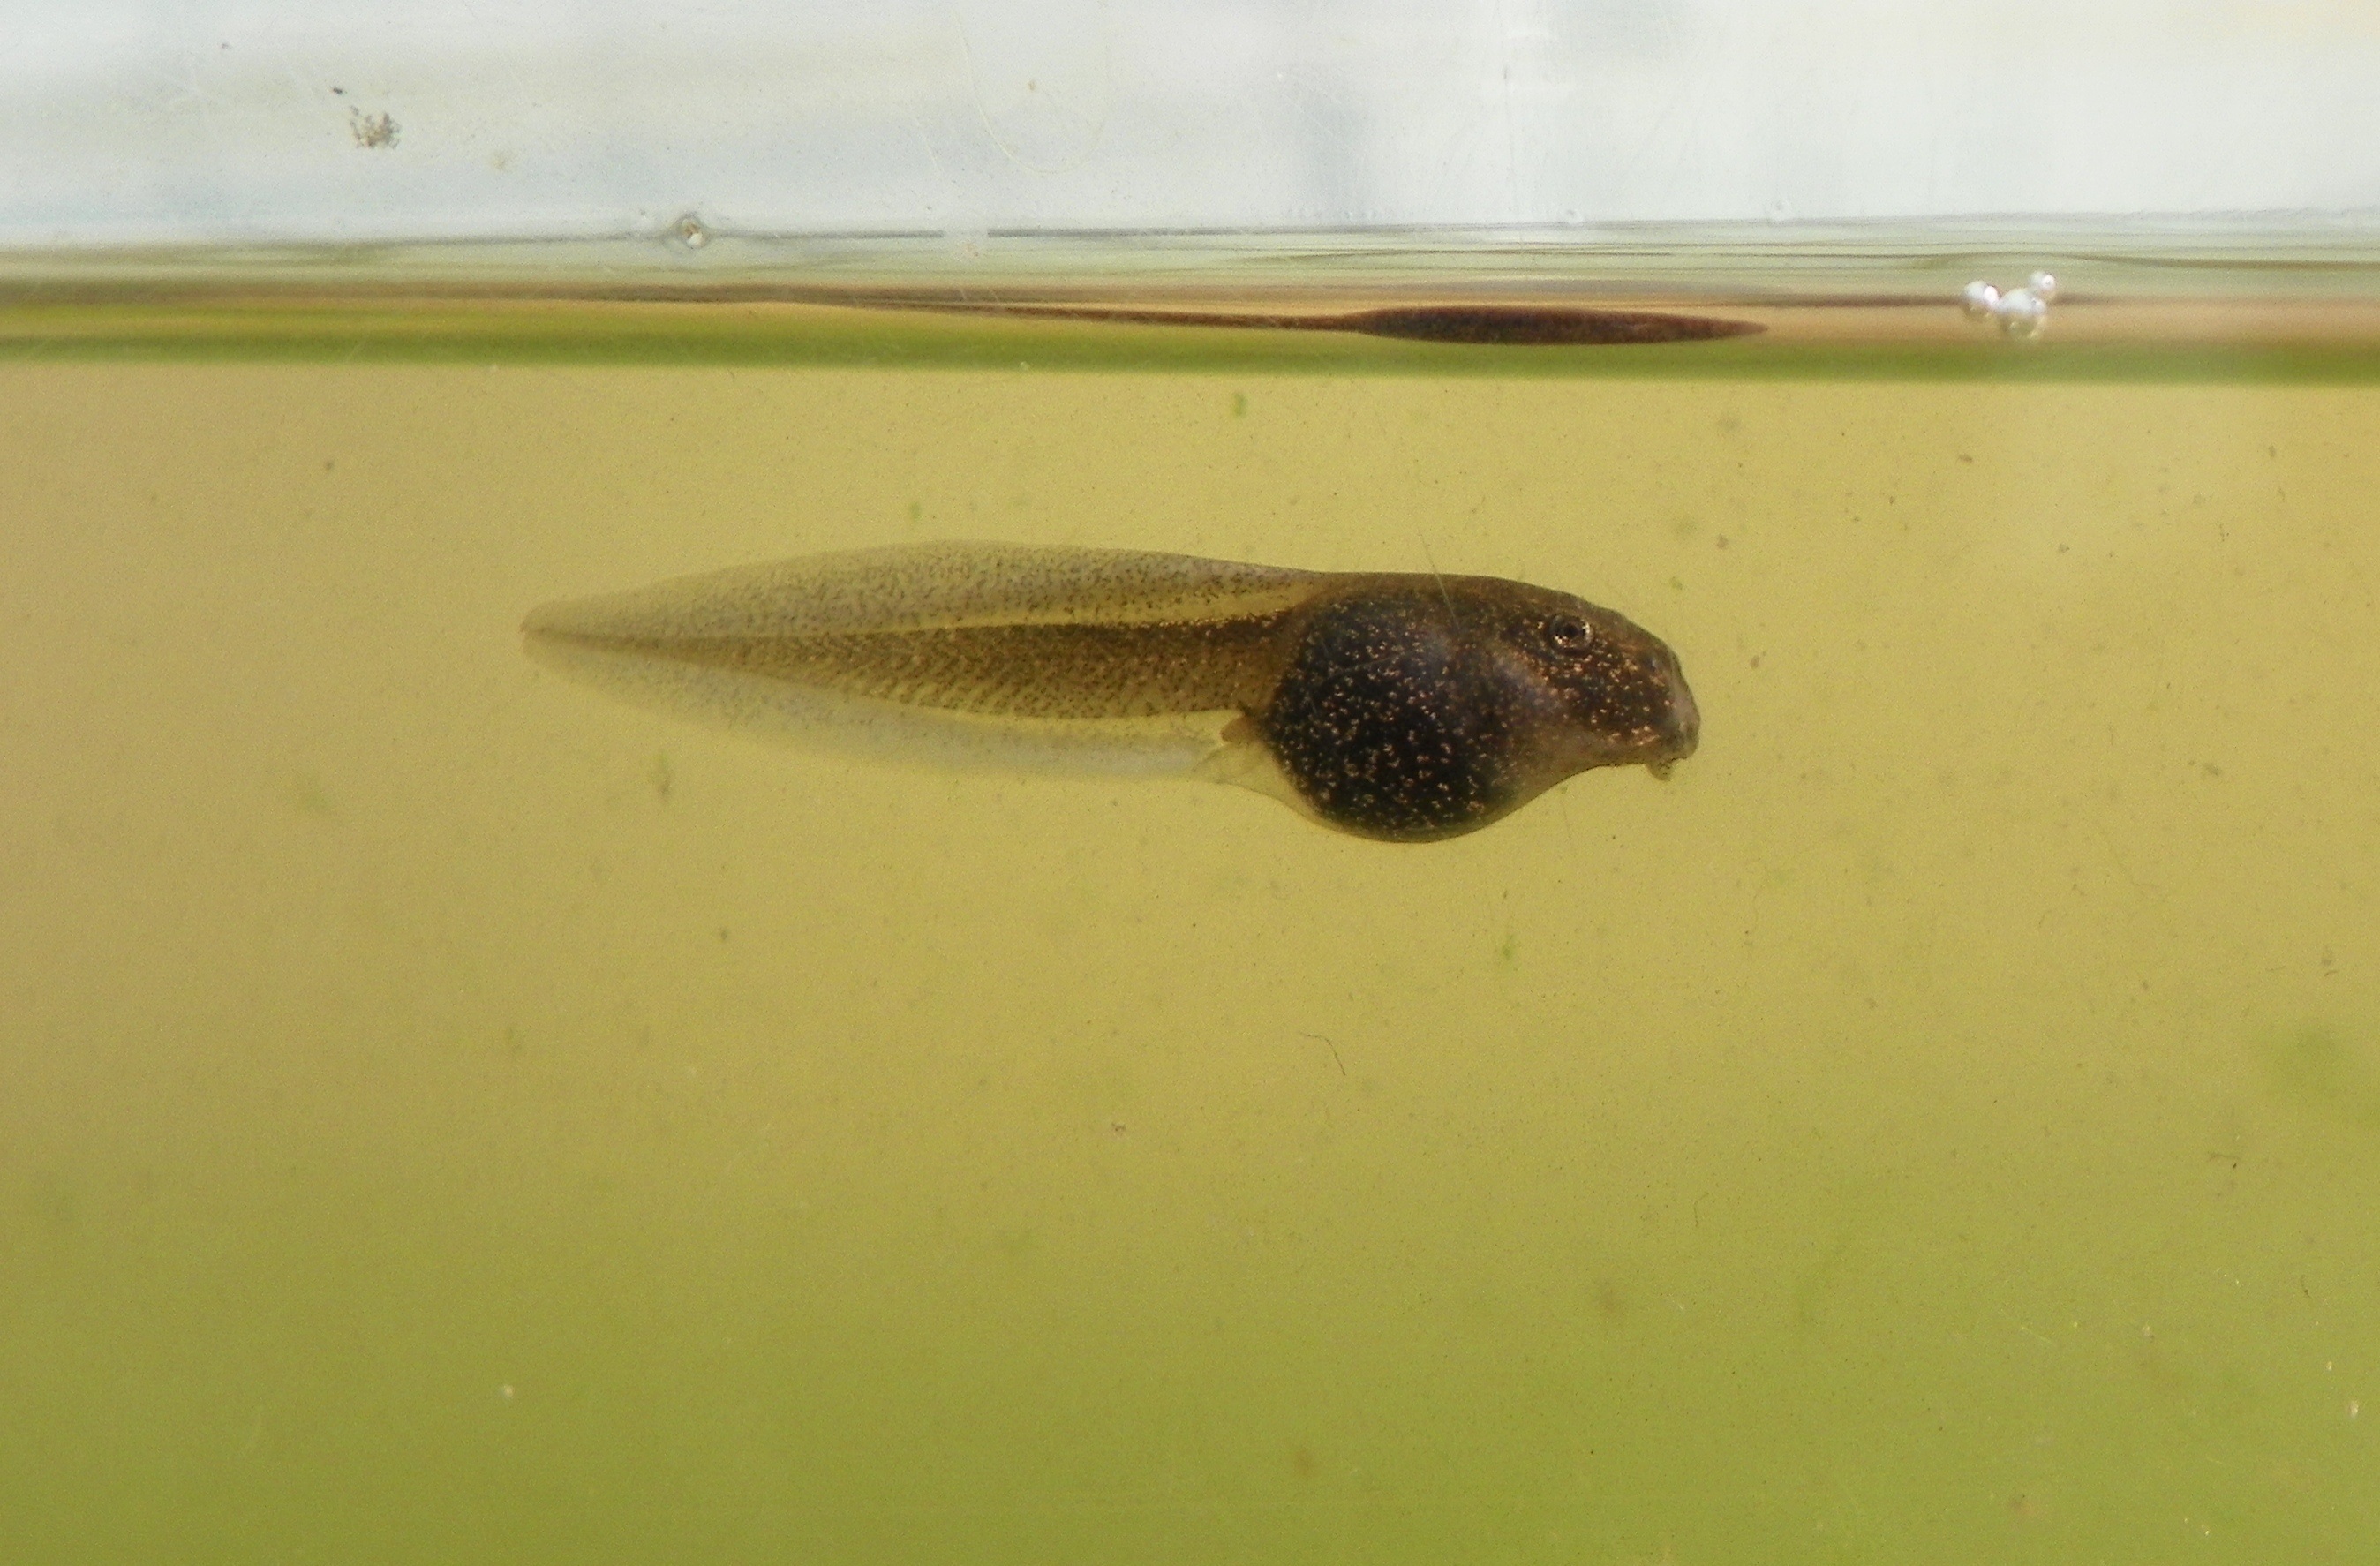
nature, wildlife, spring, green, insect, biology, frog, amphibian, fish, fauna, invertebrate, spawn, larva, tadpole